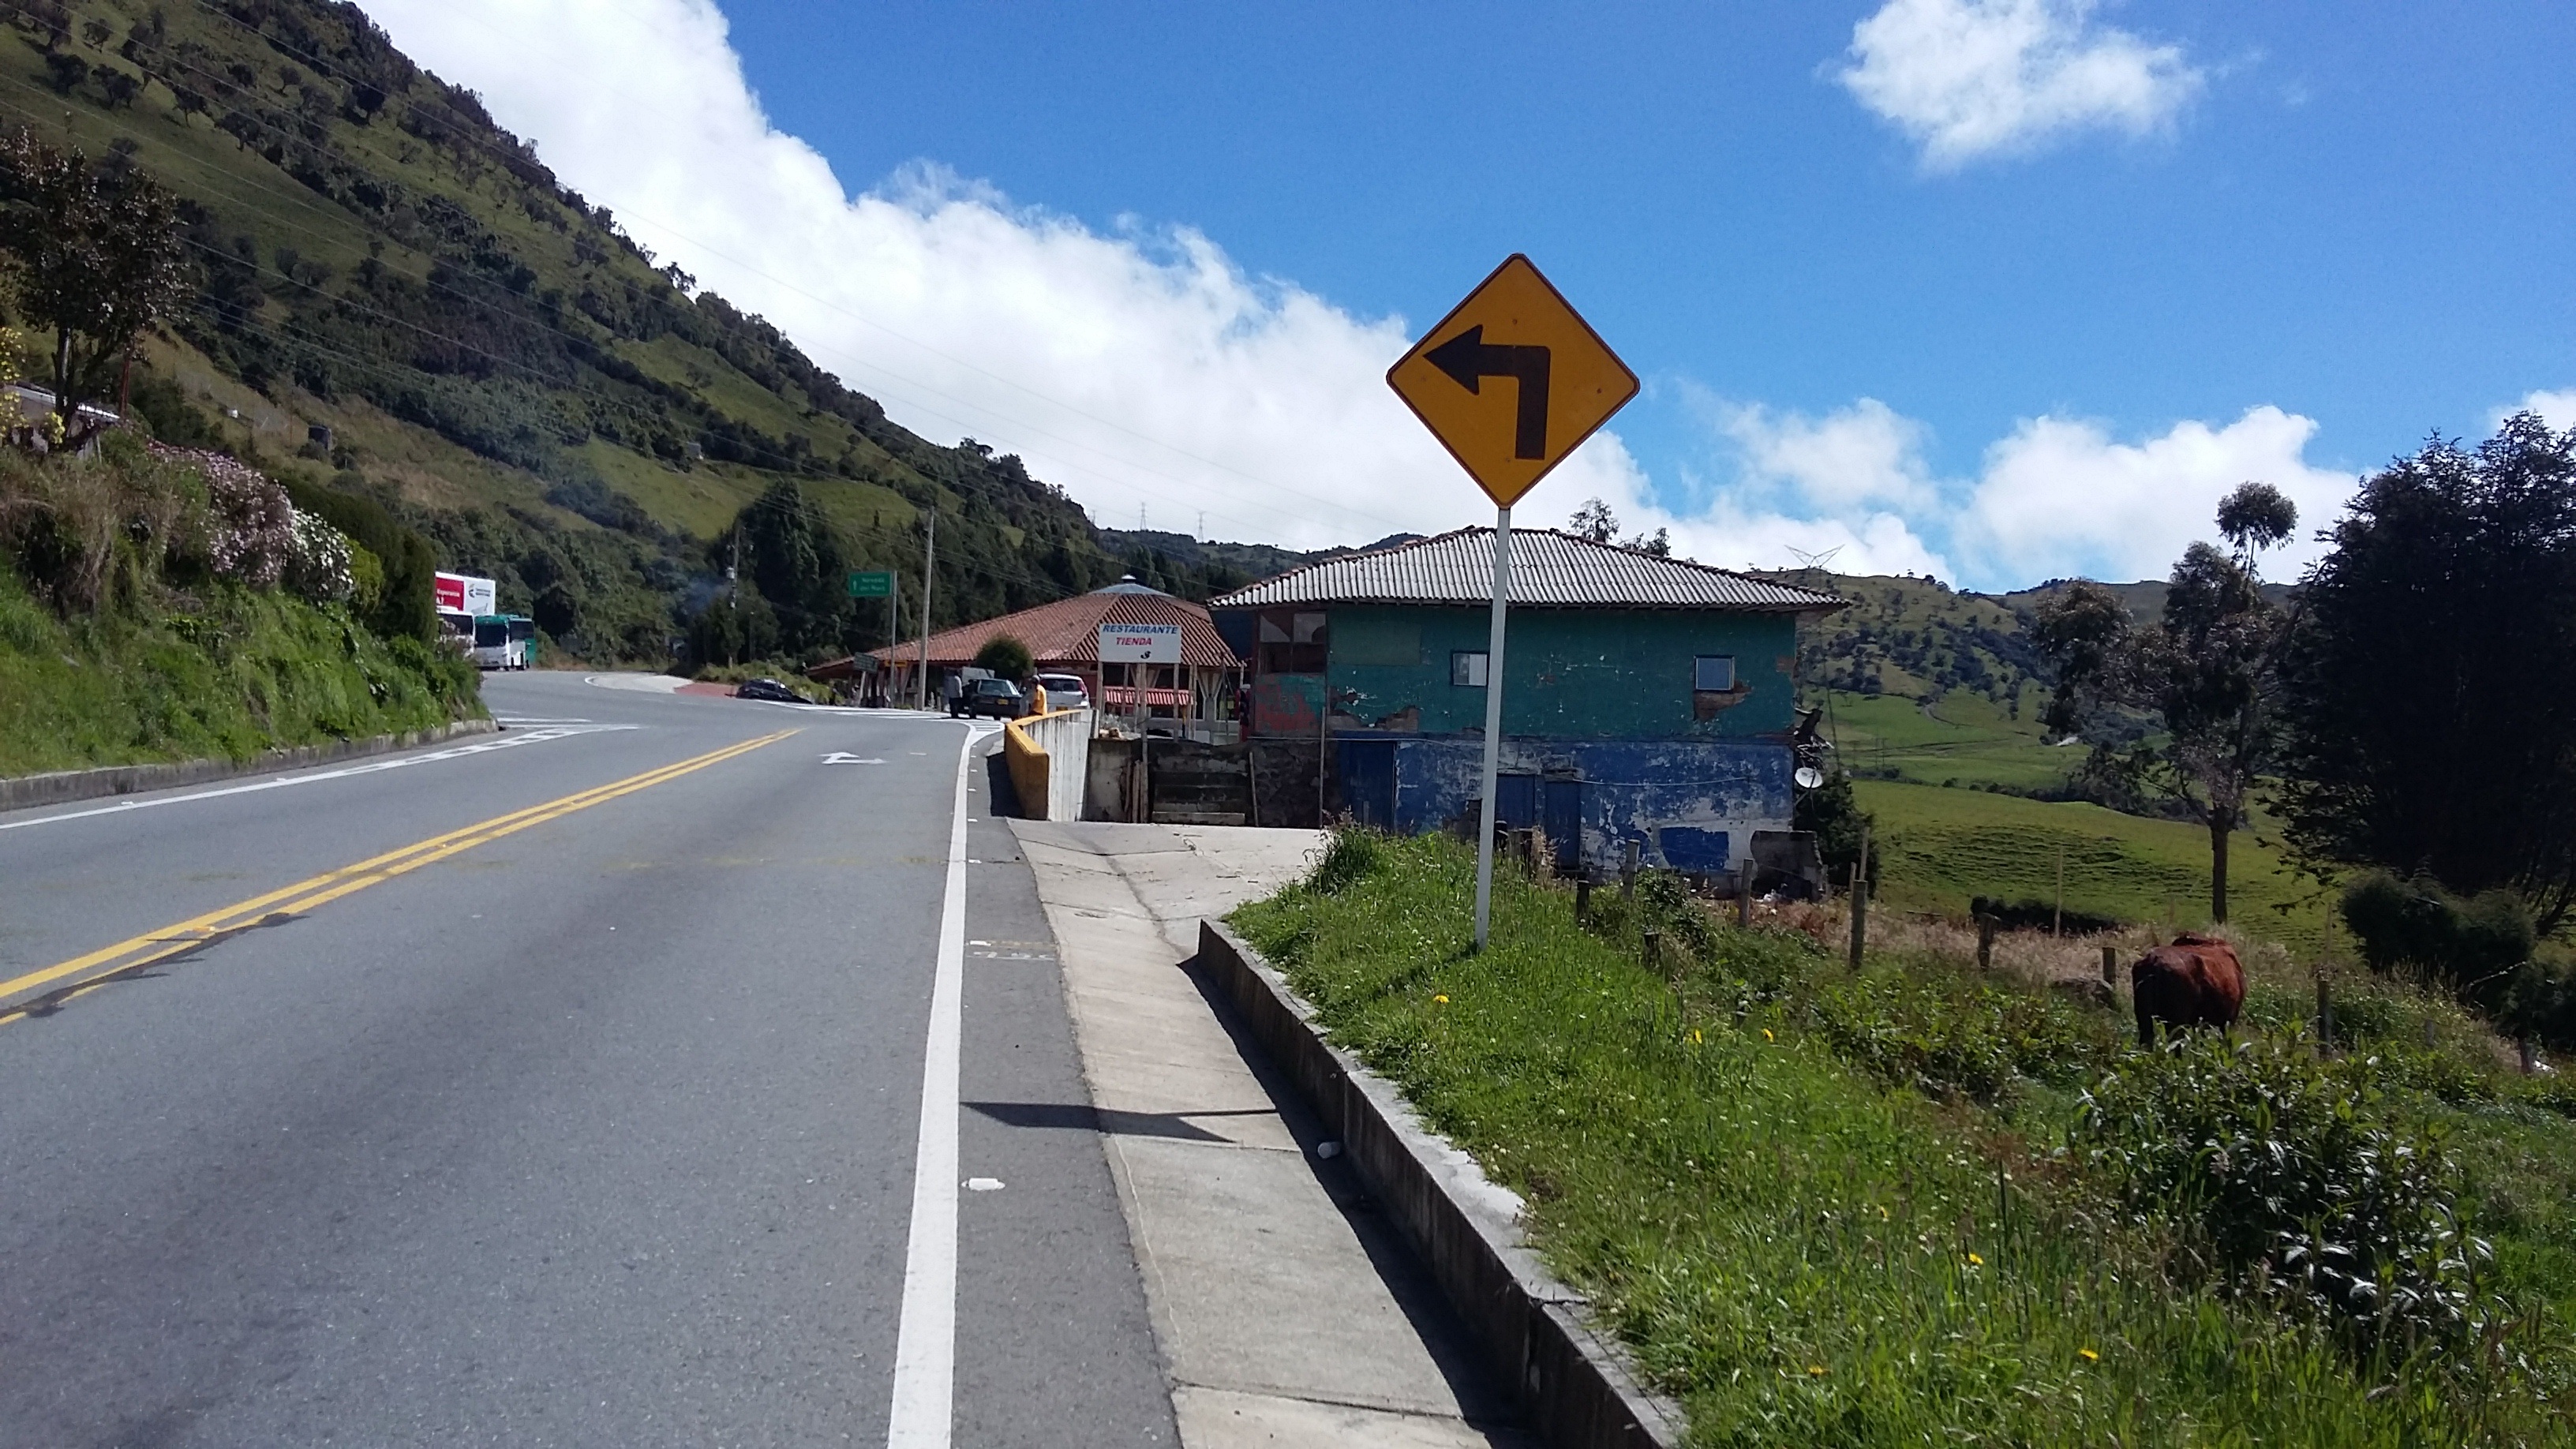
mountainous landforms, road, town, mountain, mountain range, rural area, village, infrastructure, alps